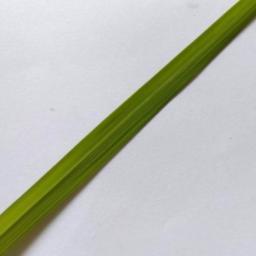
Label: Rice___Healthy